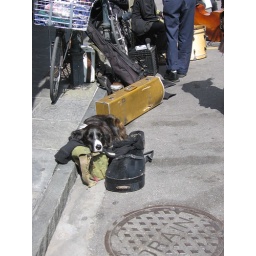
Saw a load of street musicians in N'awlins... The dog was my favorite :-) very interesting group of people.